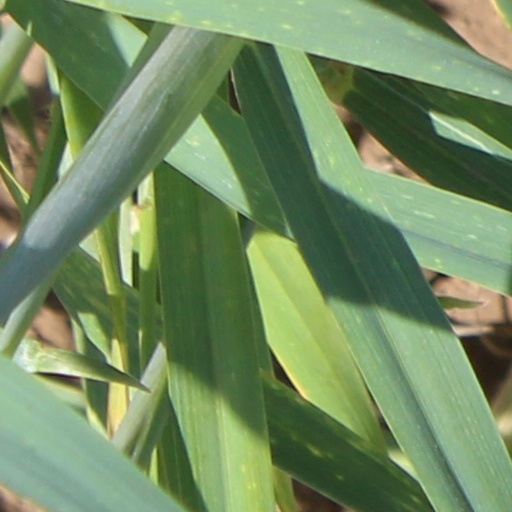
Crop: wheat